Pyrgoteles

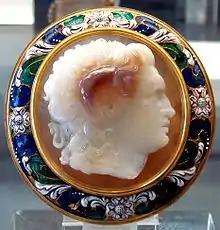
Alexander Cameo

Pyrgoteles was one of the most celebrated gem-engravers of ancient Greece, living in the latter half of the 4th century BC. The esteem in which he was held may be inferred from an edict of Alexander the Great, which placed him on a level with Apelles and Lysippos, by naming him as the only artist who was permitted to engrave signet rings for the king. (Plin. H. N. vii. 37. s. 38, xxxvii. 1. s. 4.)